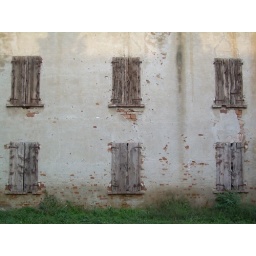
padernello. six windows in a wall